The Pretenders (novel)

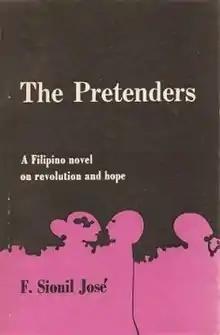
First edition

The Pretenders is a 1962 historical novel written by Filipino National Artist F. Sionil José. It is the second to the last novel composing José's series known as "The Rosales Saga".